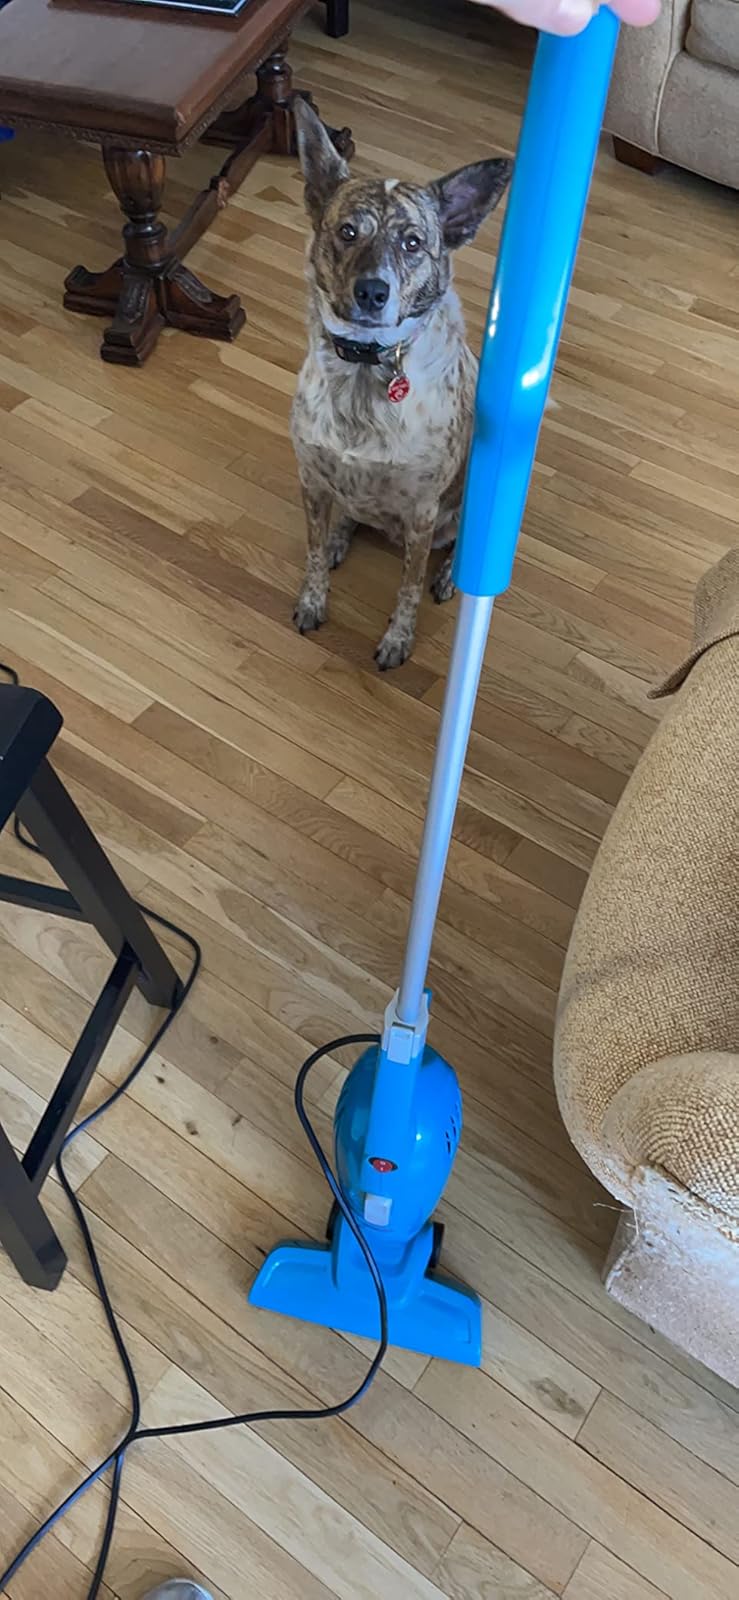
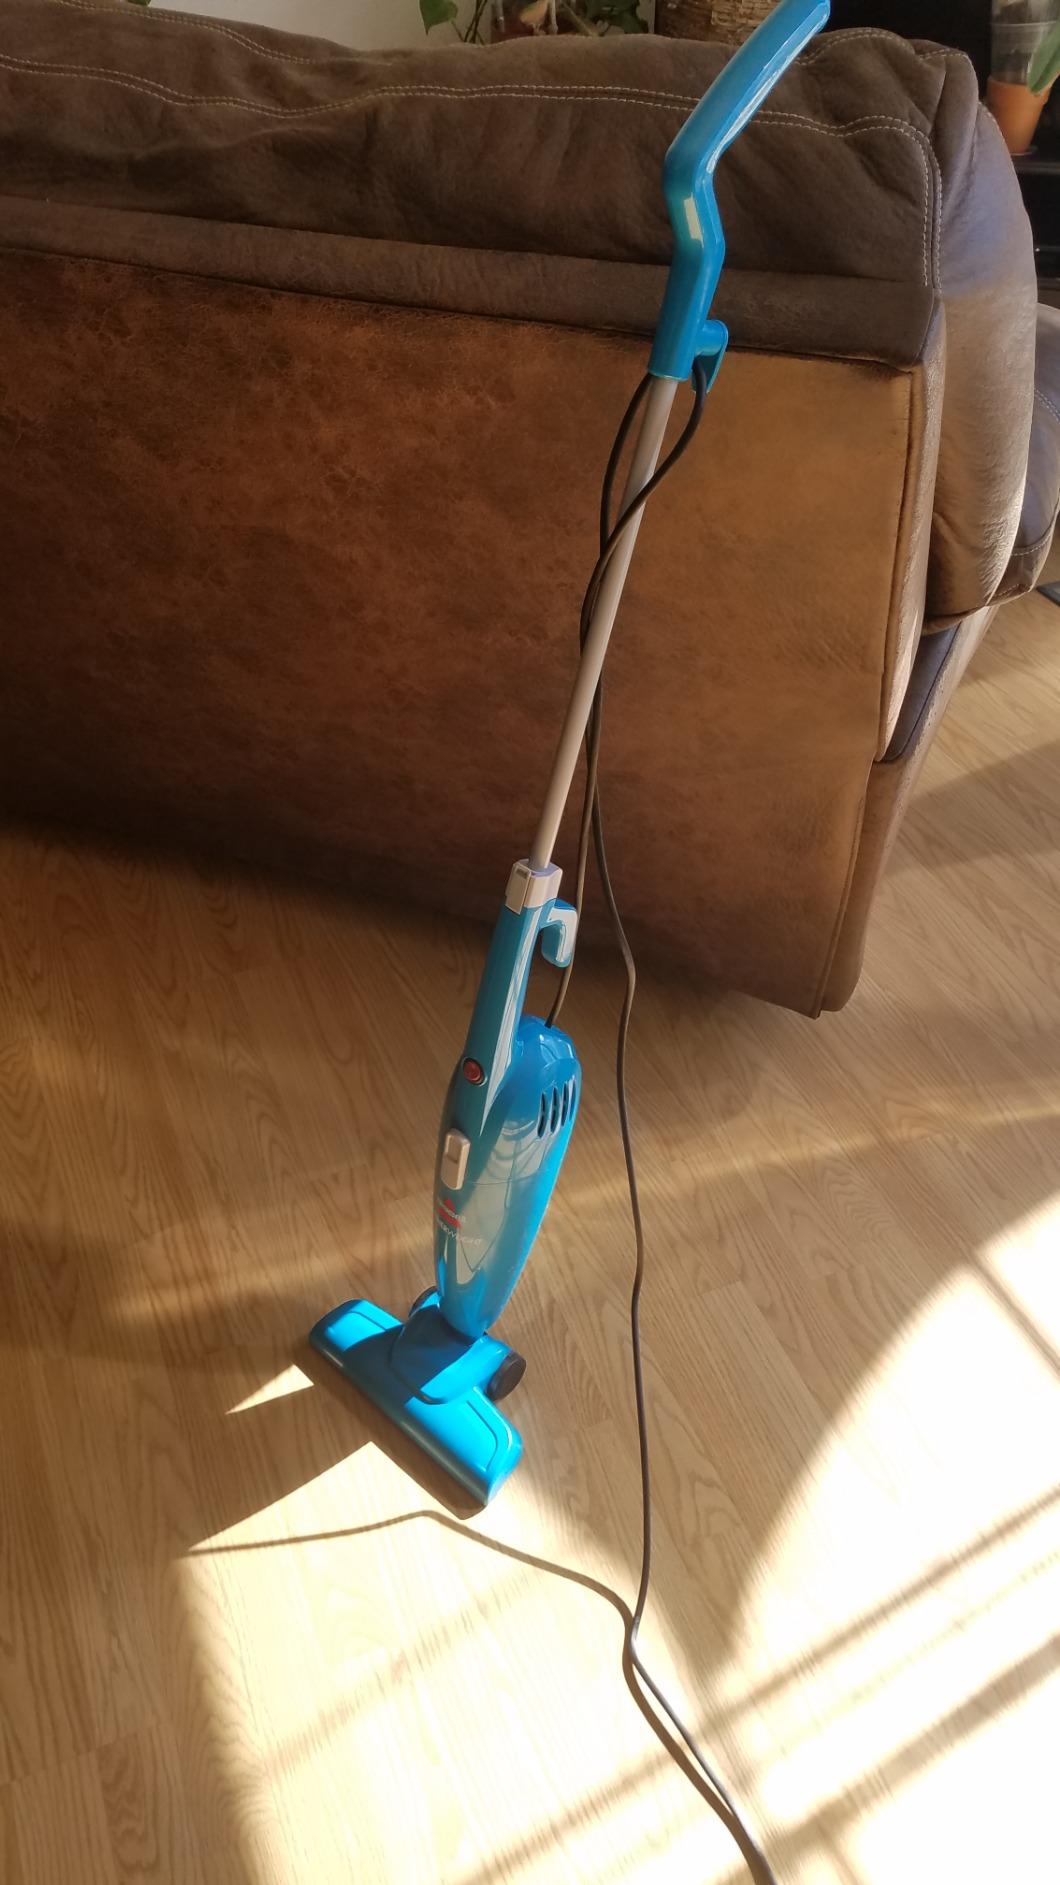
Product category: items_vacuum
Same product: yes